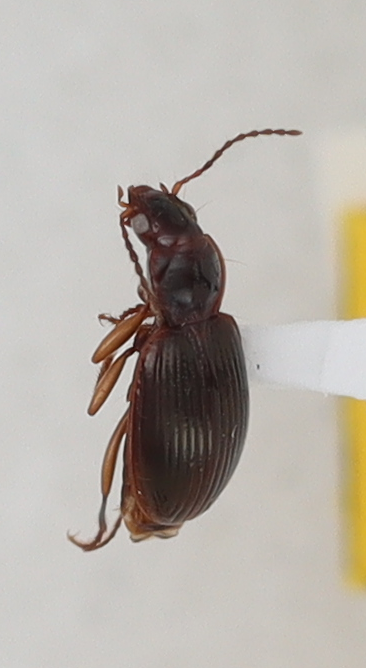
Scientific name: Mecyclothorax konanus
Plot: 14
Trap: W
Collected: 20200915